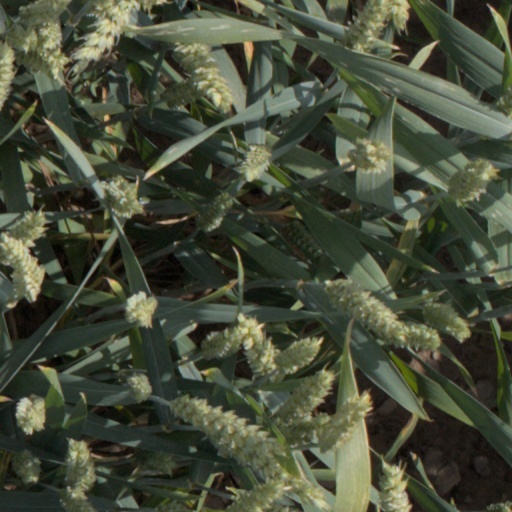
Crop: wheat